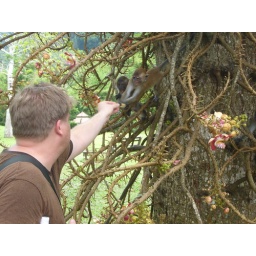
chuck feeds monkey in tree